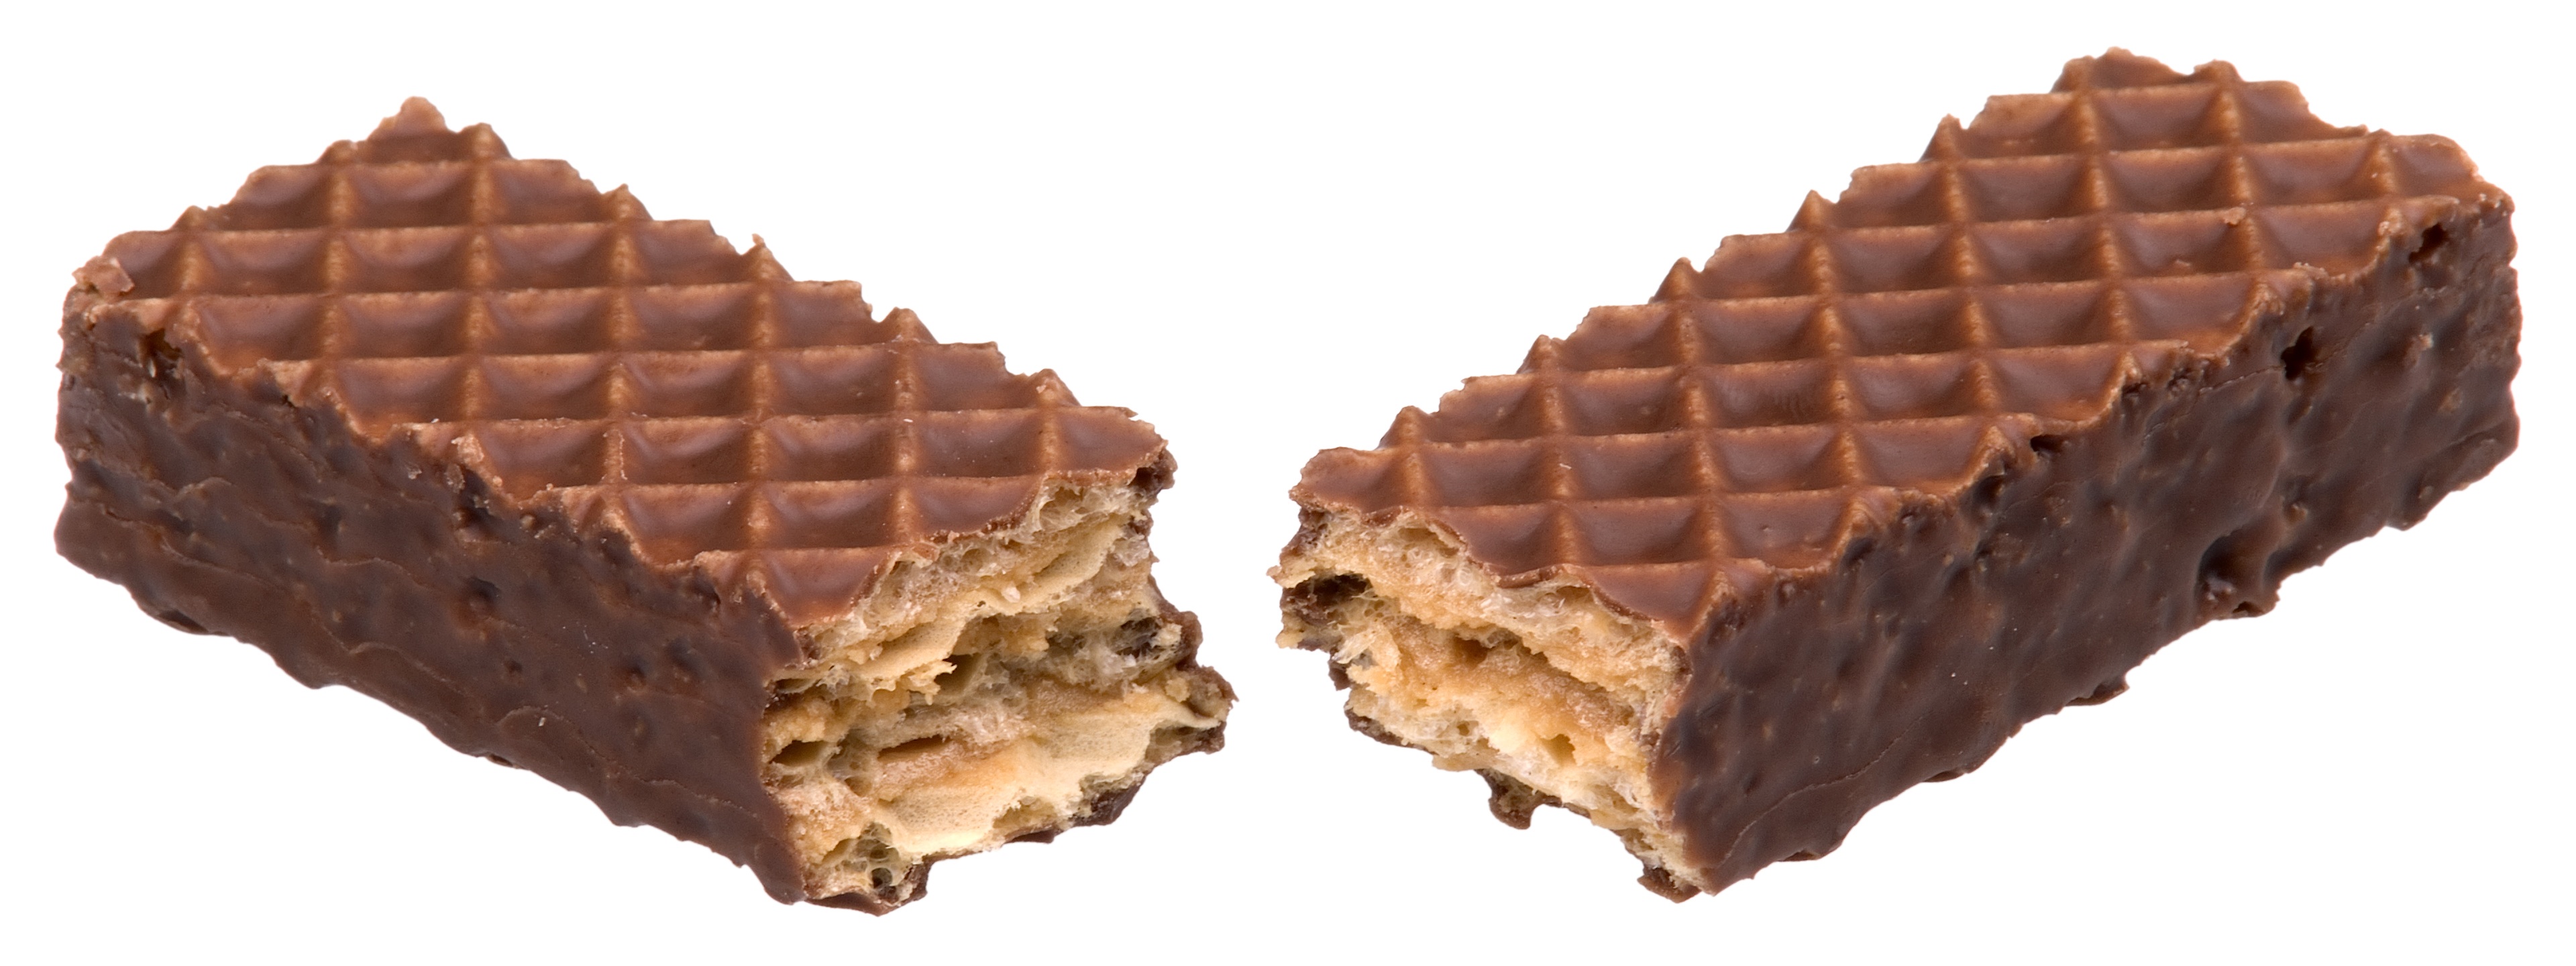
sweet, bar, dish, food, chocolate, dessert, delicious, fudge, chocolate cake, sugar, candy, diet, split, baked goods, ld, praline, unhealthy, nutty, snack food, chocolate brownie, peanut butter cup